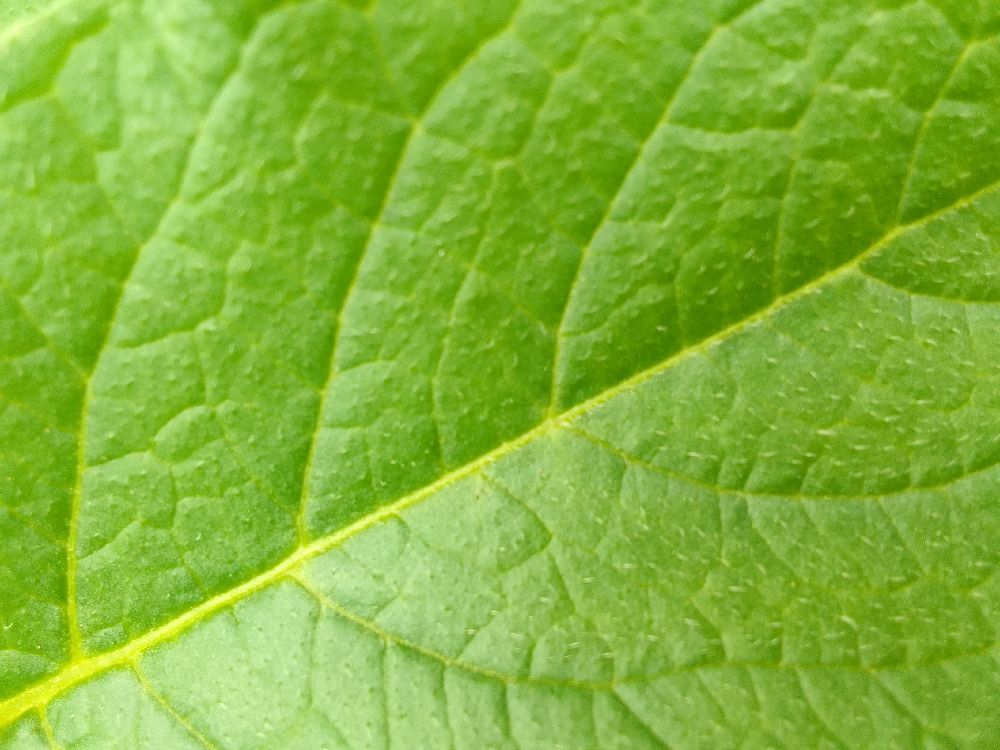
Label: Healthy